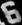
Number: 6